Stonehouse (Bristol Road) railway station

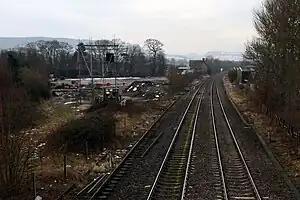
The site of Stonehouse (Bristol Road) station as viewed from the north. The surviving Station Master's house can be seen in the distance.

Stonehouse (Bristol Road) railway station, also known as Stroudwater station after the nearby canal, was a station in Stonehouse, England, on the Bristol and Gloucester Railway between Haresfield and Frocester.